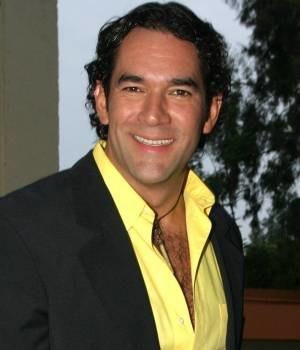
Eduardo Santamarina est un acteur mexicain, né le 9 juillet 1968 à Veracruz.